French Guiana

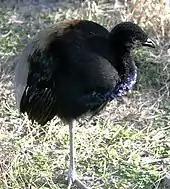
The grey-winged trumpeter, a species of bird commonly found in the region

During World War II and the fall of France to German forces, French Guiana became part of Vichy France. Guiana officially rallied to Free France on 16 March 1943. It abandoned its colony status and once again became a French department on 19 March 1946.